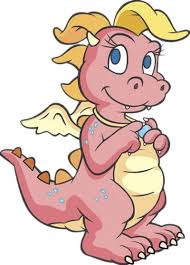
Portrait style: Cartoon Portrait